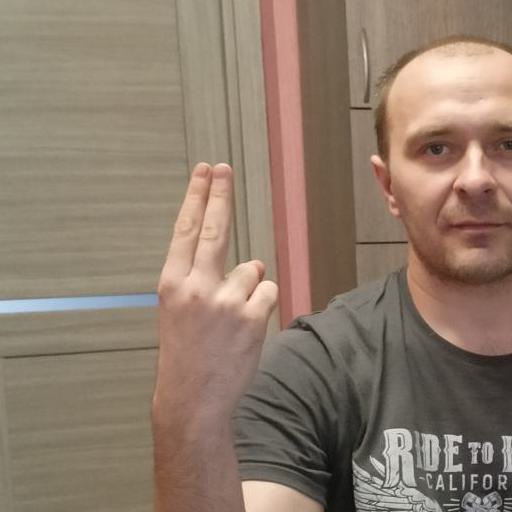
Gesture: two_up_inverted